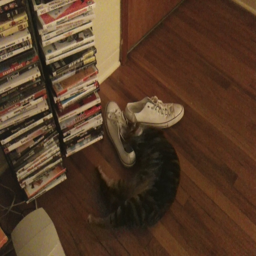
A cat rolling around the floor on a pair of white shoes.
A cat rubbing up against a pair of sneakers
A cvat is laying and playing with shoes
an image of a cat that is playing with a pair of tennis shoes
There is a cat laying on a pair of shoes